Three Guys Named Mike

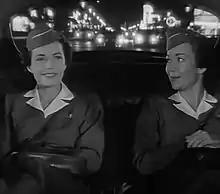
Anne Sargent (left) and Jane Wyman (right) in "Three Guys Named Mike"

"Three Guys Named Mike" was "based on the story by Ruth Brooks Flippen, from suggestions made by Ethel 'Pug' Wells", according to the screen credits. Wells was a flight attendant for American Airlines from Mississippi who was discovered by director William Wellman when she encountered him on a flight and told him stories of her adventures in the air. She appears in a bit part in one scene, playing herself, and is credited as "Technical Advisor".